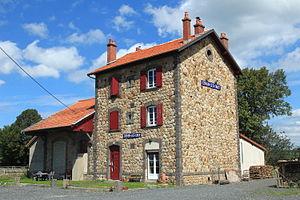
Coren les Eaux est une commune française, située dans le département du Cantal en région Auvergne-Rhône-Alpes. En auvergnat, elle se nomme Corin, prononcé Couri, forme relevée sur place en 2004.
La ligne de Beaumont-Loriat à Saint-Flour était une ligne ferroviaire française à écartement standard et à voie unique qui reliait la gare de Saint-Flour-Chaudes-Aigues sur la ligne de Béziers à Neussargues à la gare de Beaumont à proximité de Brioude sur la ligne de Saint-Germain-des-Fossés à Nîmes-Courbessac.